Le Hardi-class destroyer

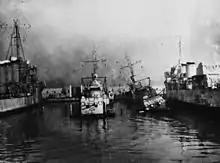
"Foudroyant" (left) and "Le Hardi" scuttled in Toulon, 27 November 1942

When the Germans invaded Vichy France after the Allies invaded French North Africa in November 1942 and tried to seize the French fleet, all but one of the seaworthy destroyers were scuttled to prevent their capture. While the Vichy Navy made some effort to finish "Le Intrépide" or "Le Téméraire" after the armistice, they were only 20% and 15% complete when the Germans occupied Vichy France and they made no effort to finish them. The Germans turned the ships in Toulon over to the Italians shortly after occupying the city. "Bison", the only ship not scuttled, was still incomplete and was not completed by the Italians although they gave her the designation of "FR 35". "Mameluk", "Casque" and "L'Adroit" were the three ships assigned to the 10 DT on active duty. The latter was the only one of the trio to be salvaged as the work on the other two was interrupted by Allied bombing in 1944. "Lansquenet" was towed to Italy in April 1943 for completion as "FR34". "Sirocco" and "Le Hardi" were refloated in as April and June, redesignated as "FR32" and "FR37", respectively, and were towed to Italy a few months later. "L'Adroit", renamed "FR33" by the Italians and "Foudroyant", renamed "FR36", remained in Toulon after they were salvaged in April and May, respectively.